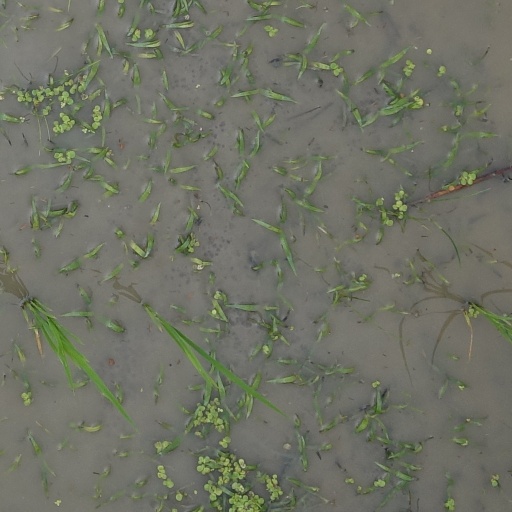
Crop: rice